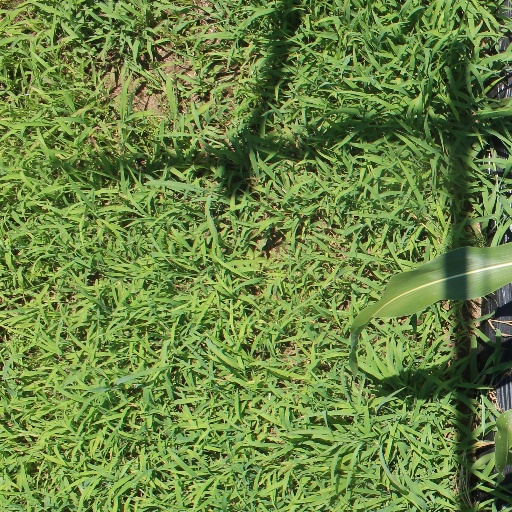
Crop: sorghum